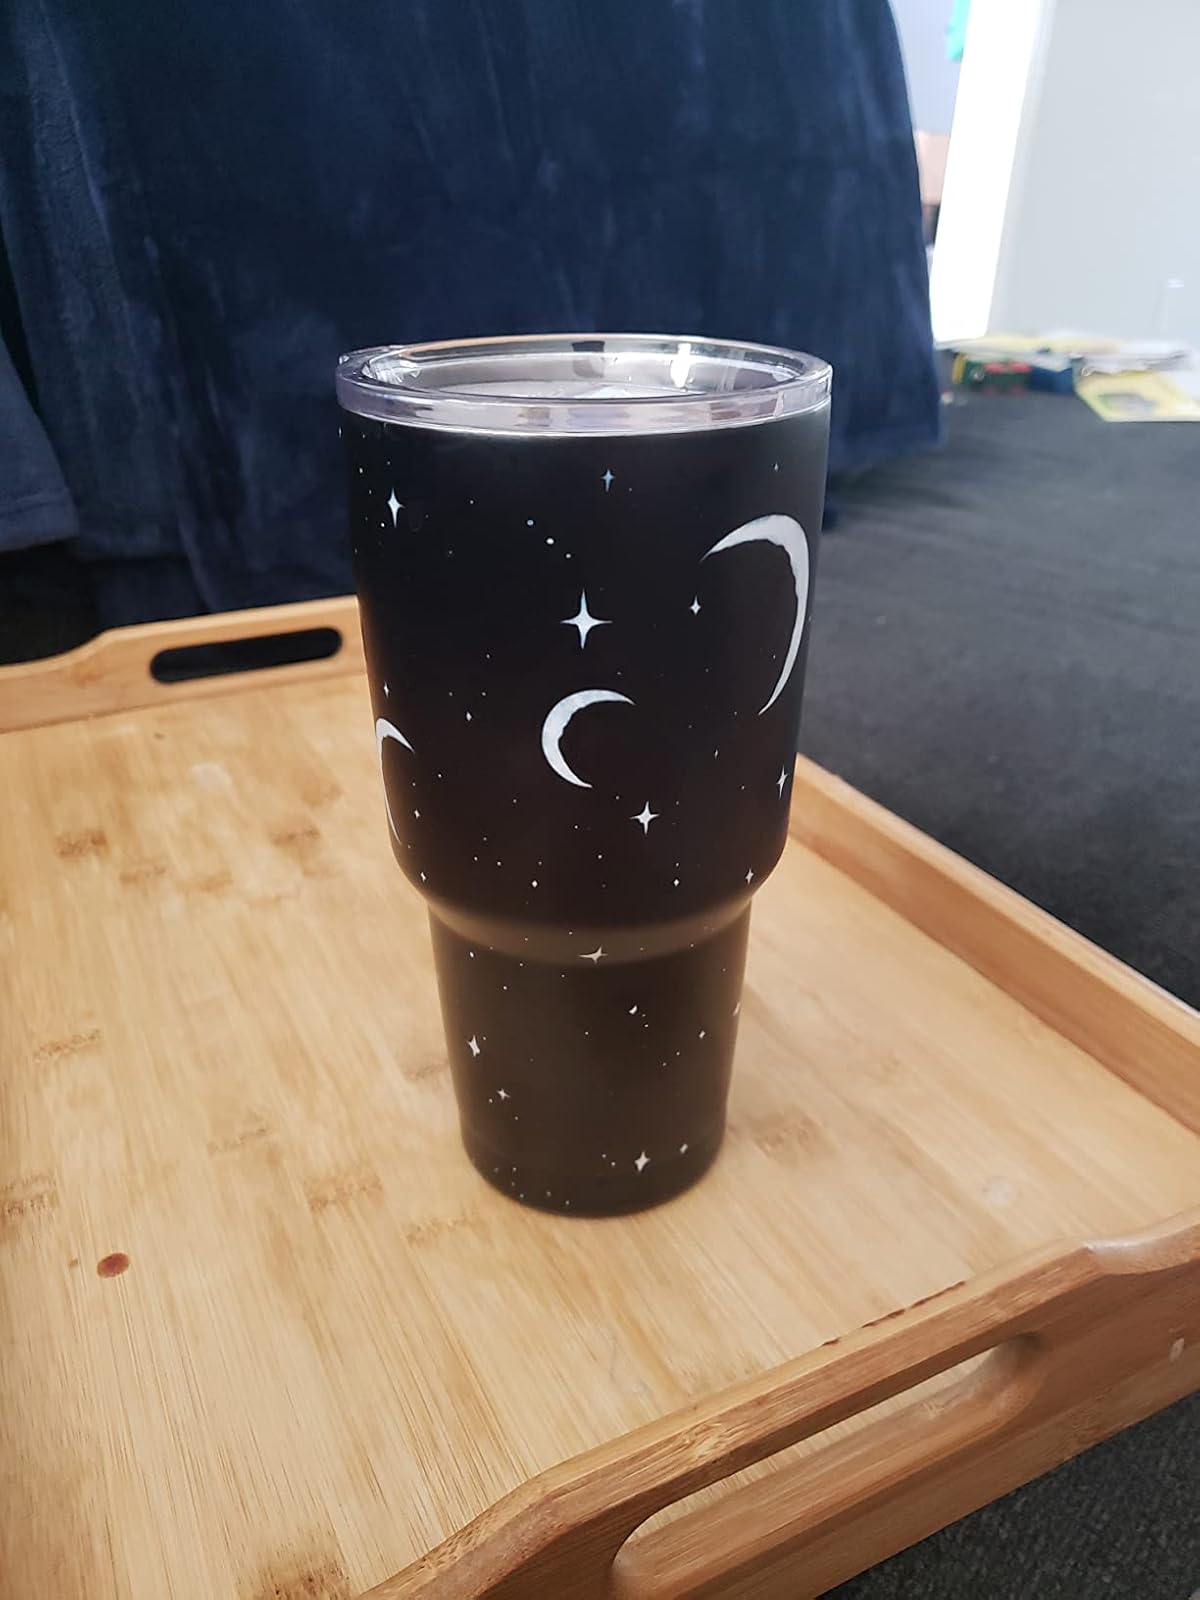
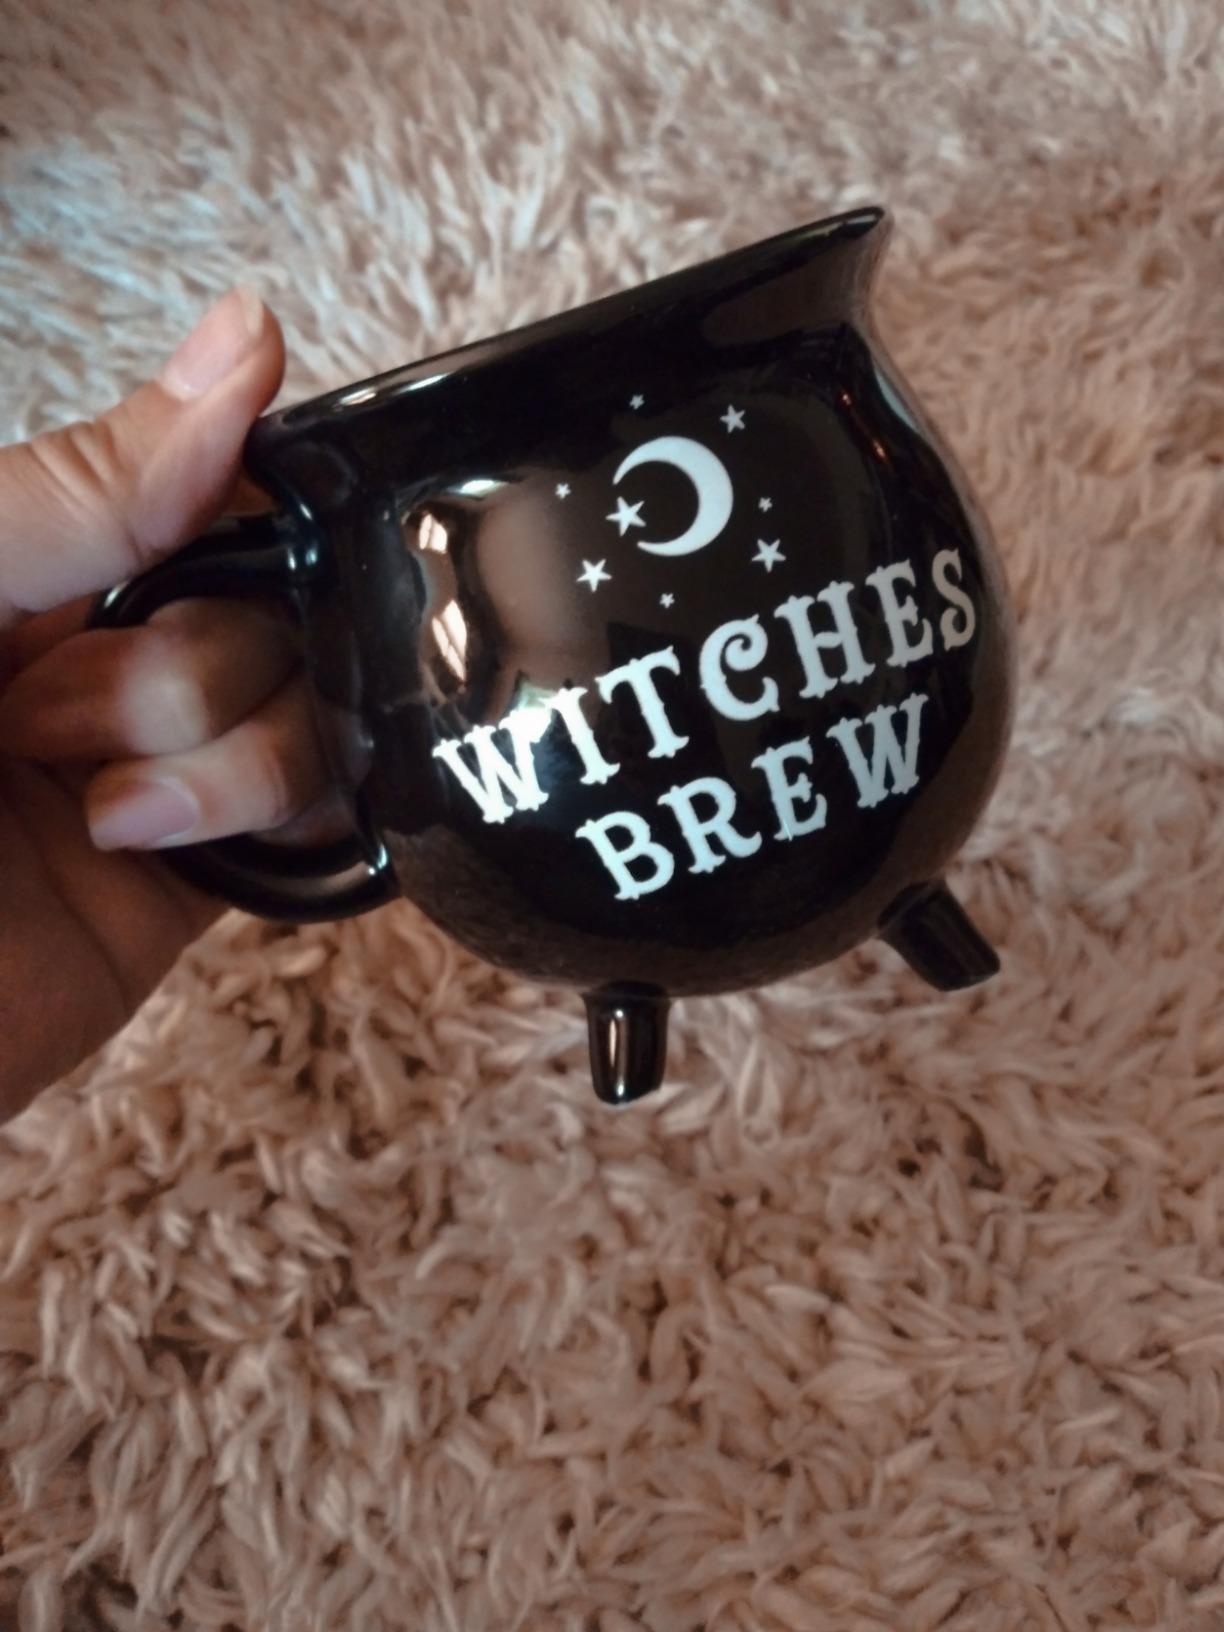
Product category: items_mug
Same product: no